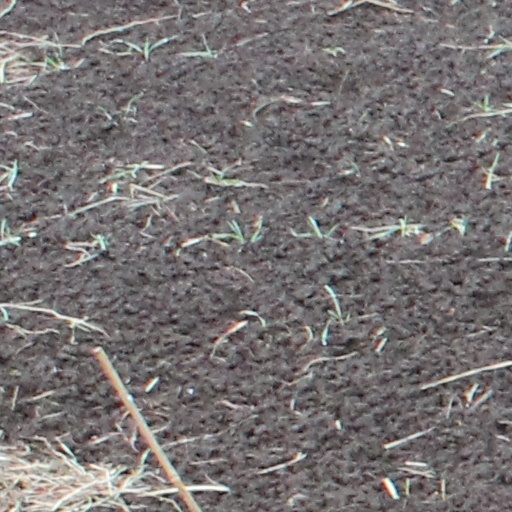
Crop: wheat